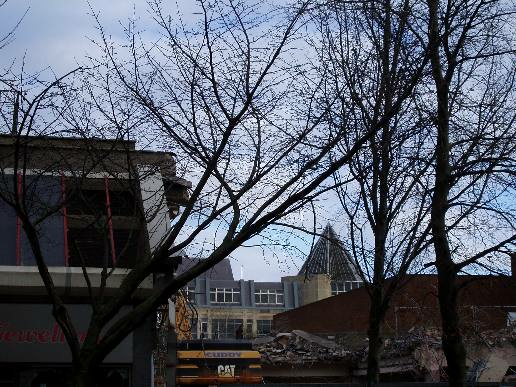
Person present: No